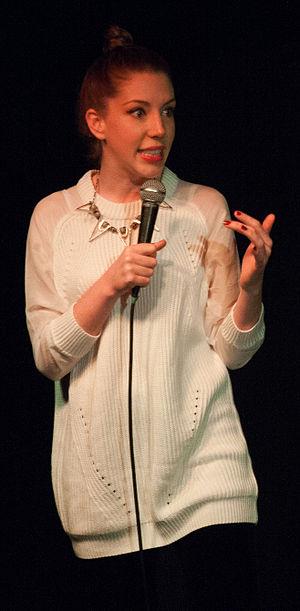
Katherine Ryan est une humoriste, écrivain, présentatrice et actrice canadienne, habitant à Londres. Elle a fait des apparitions dans des émissions britanniques, en particulier des panel shows, comme Mock the Week, Never Mind the Buzzcocks, A League of Their Own, 8 Out of 10 Cats, Would I Lie to You?, QI, Juste a Minute, Safeword et Have I Got News For You. En 2015, elle a remplacé Steve Jones en tant que présentatrice de Hair sur BBC Two. En tant qu'actrice, elle a joué dans la sitcom Campus de Channel 4, la sitcom Episodes de BBC Two et dans Don't Sit in the Front Row aux côtés de Jack Dee.